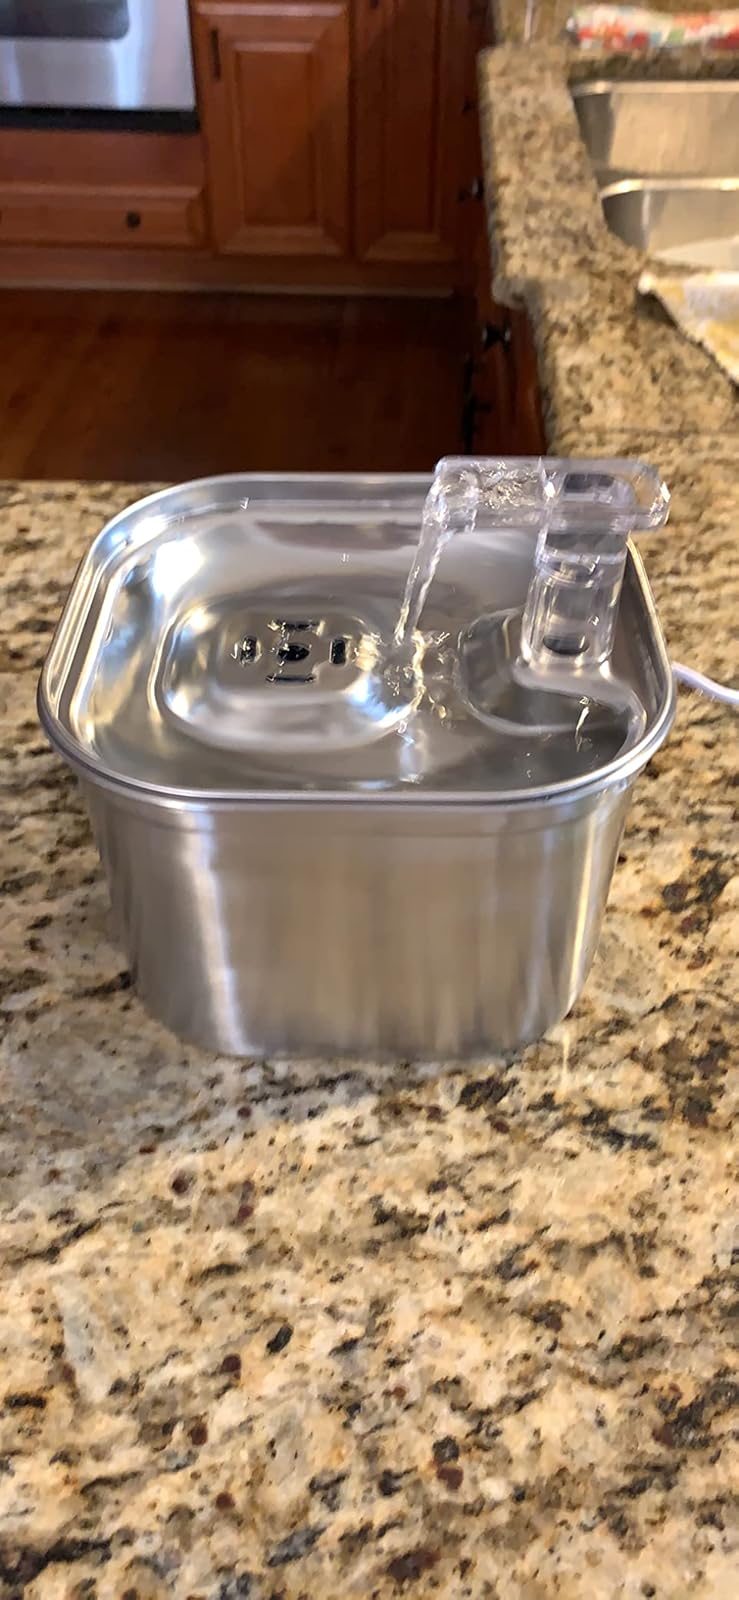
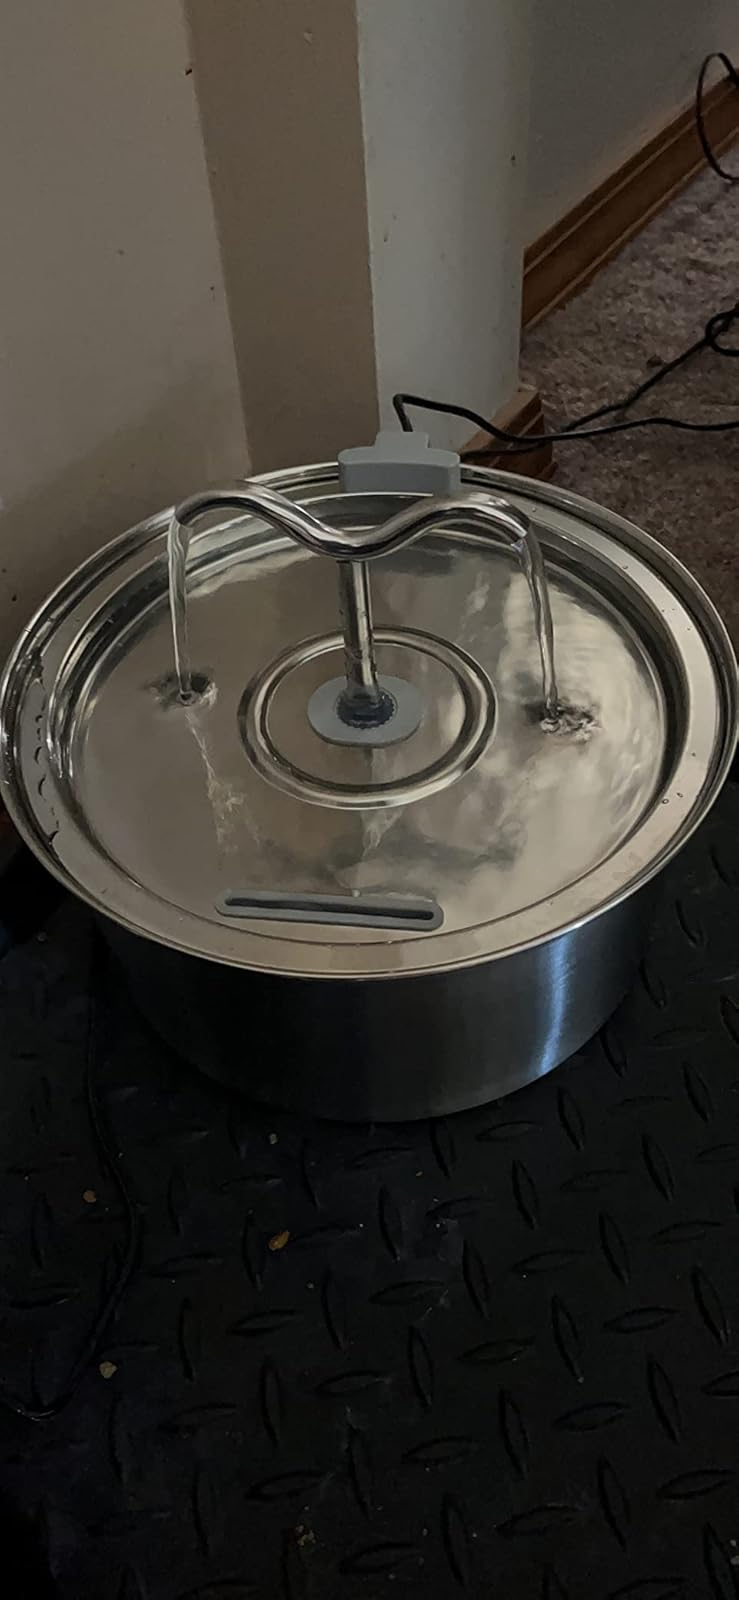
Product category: items_bowl
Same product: no